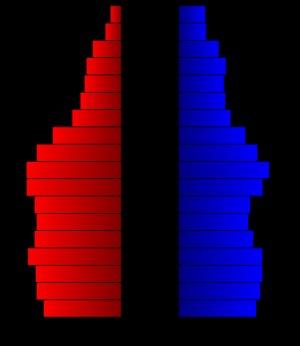
Le comté de Jefferson, en anglais : Jefferson County, est un comté situé dans l'extrême est de l'État du Texas aux États-Unis. Selon le recensement de 2010, sa population est de 252 273 habitants, estimée, en 2018, à 255 001 habitants. Le comté a une superficie de 2 982 km², dont 2 269,5 km² en surfaces terrestres. Fondé le 9 décembre 1835, il est nommé en l'honneur de Thomas Jefferson, l'ancien président des États-Unis. Le siège de comté est la ville de Beaumont.